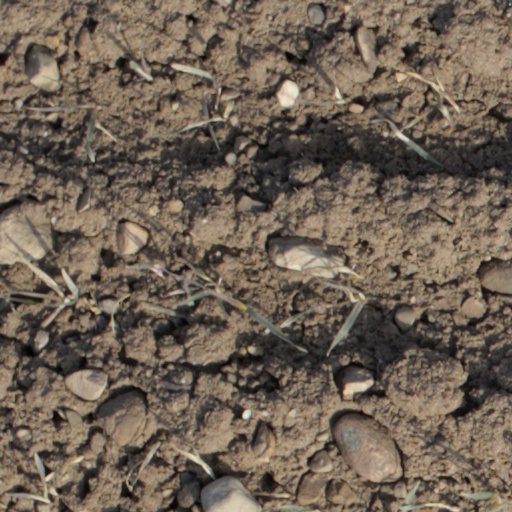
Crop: wheat